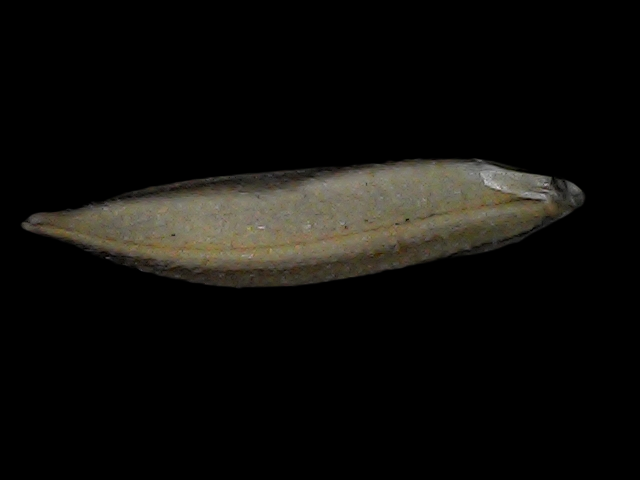
Rice variety: Bd57